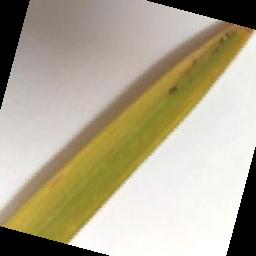
Label: Rice___Brown_Spot